Oleg Liptsin

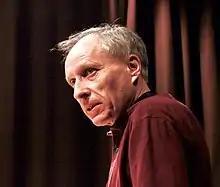
Oleg Liptsin

Oleg Liptsin (born 1960 in Kyiv, Soviet Union), is a theatre director and professor of drama.